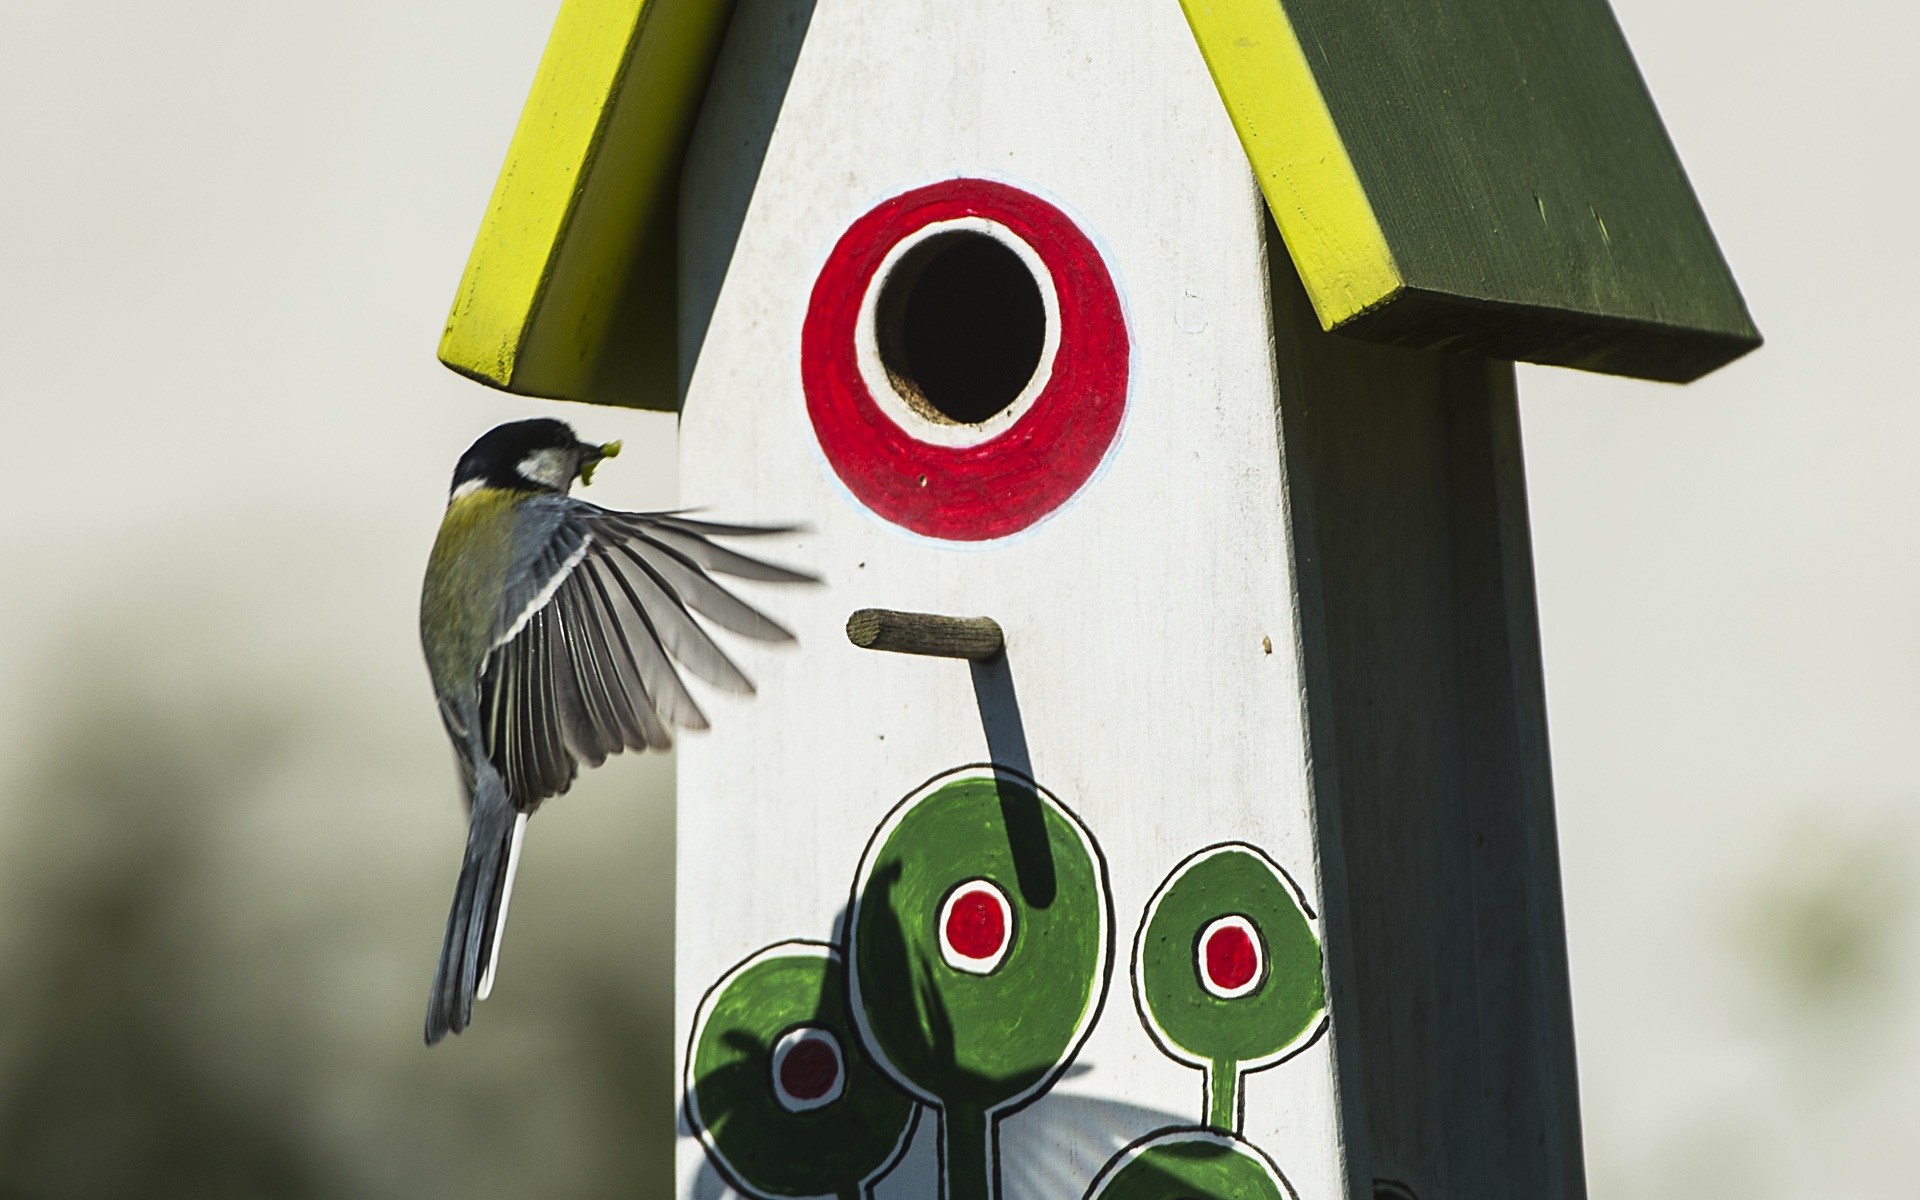
number, green, color, garden, songbird, feeding, illustration, tit, approach, bunny reason